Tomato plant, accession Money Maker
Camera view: tilt-top (135 deg); turntable rotation: 90 degrees
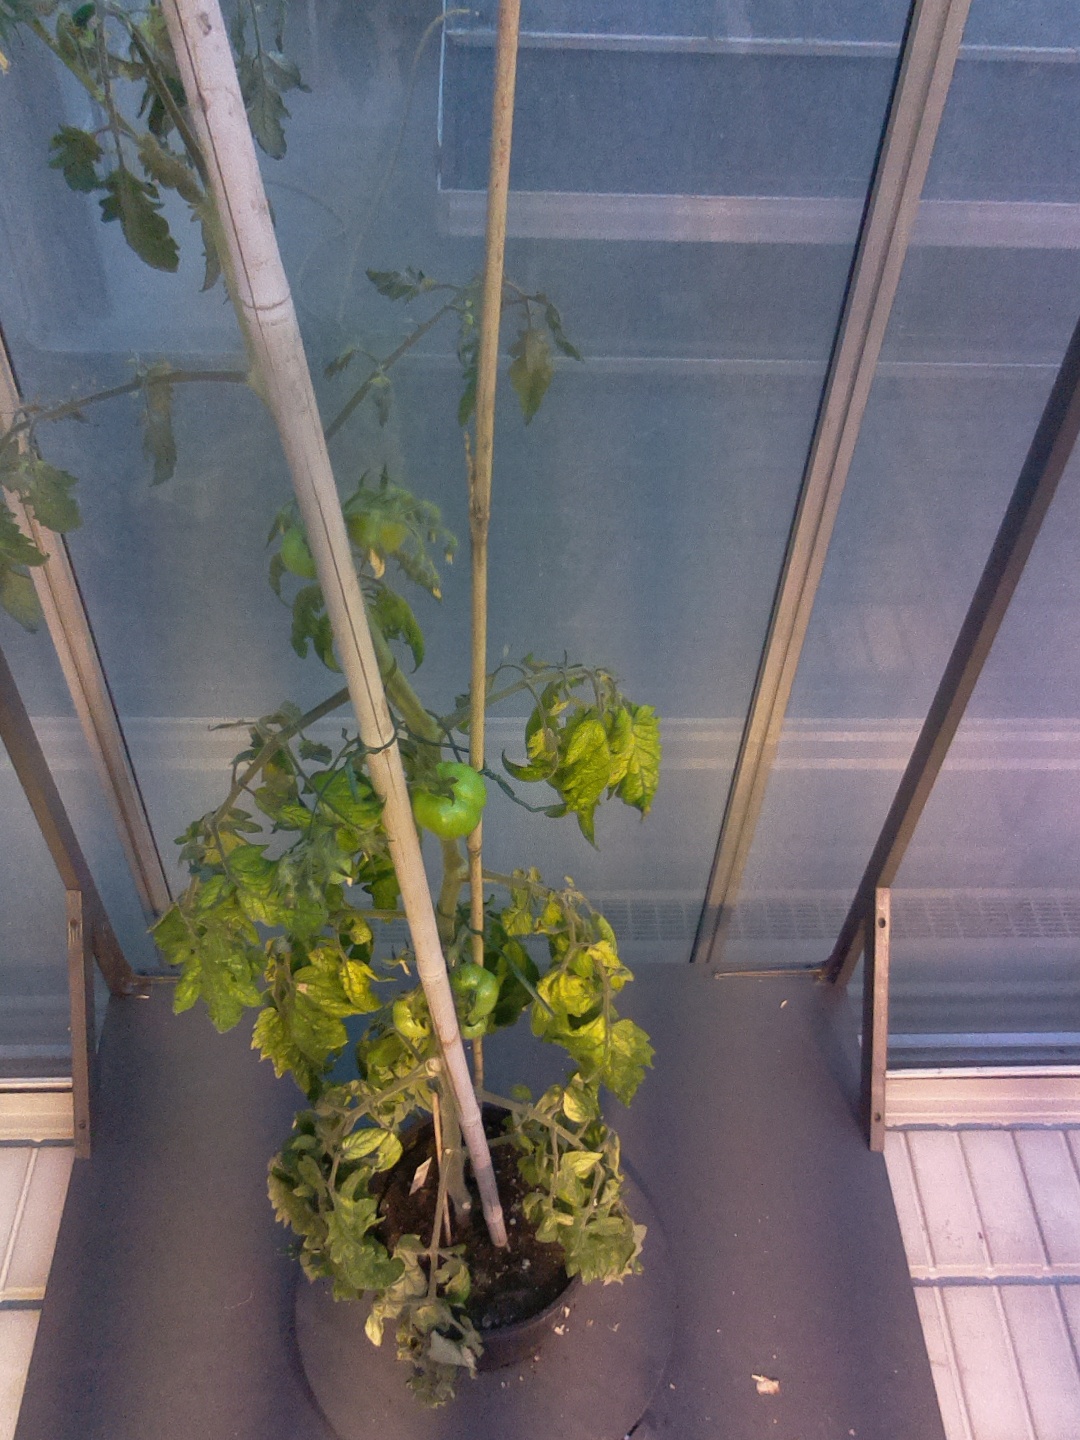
BBCH growth stage 75: 50%-60% of final fruit size